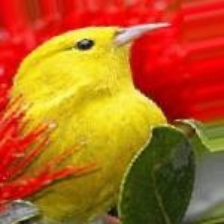
Species: ANIANIAU
Scientific name: MAGUMMA PARVA